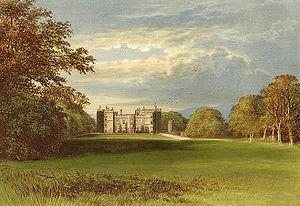
Le château de Chillingham est un château médiéval situé dans le village de Chillingham, dans le nord du Northumberland, en Angleterre. Du XVᵉ siècle aux années 1980, ce fut le siège des familles Grey et Bennet. À l'intérieur du parc du château, un grand espace clos est réservé aux taureaux blancs de Chillingham, une race rare, constituée d'environ 90 têtes de bétail. Le château est un monument classé Grade I.
Chillingham est un village du Northumberland, en Angleterre. Il est situé à environ 6 km à l'est de Wooler, au sud de Chatton.